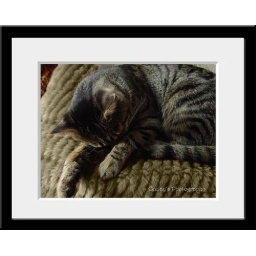
One of my four cats taking a nap on the couch as I work in my office.